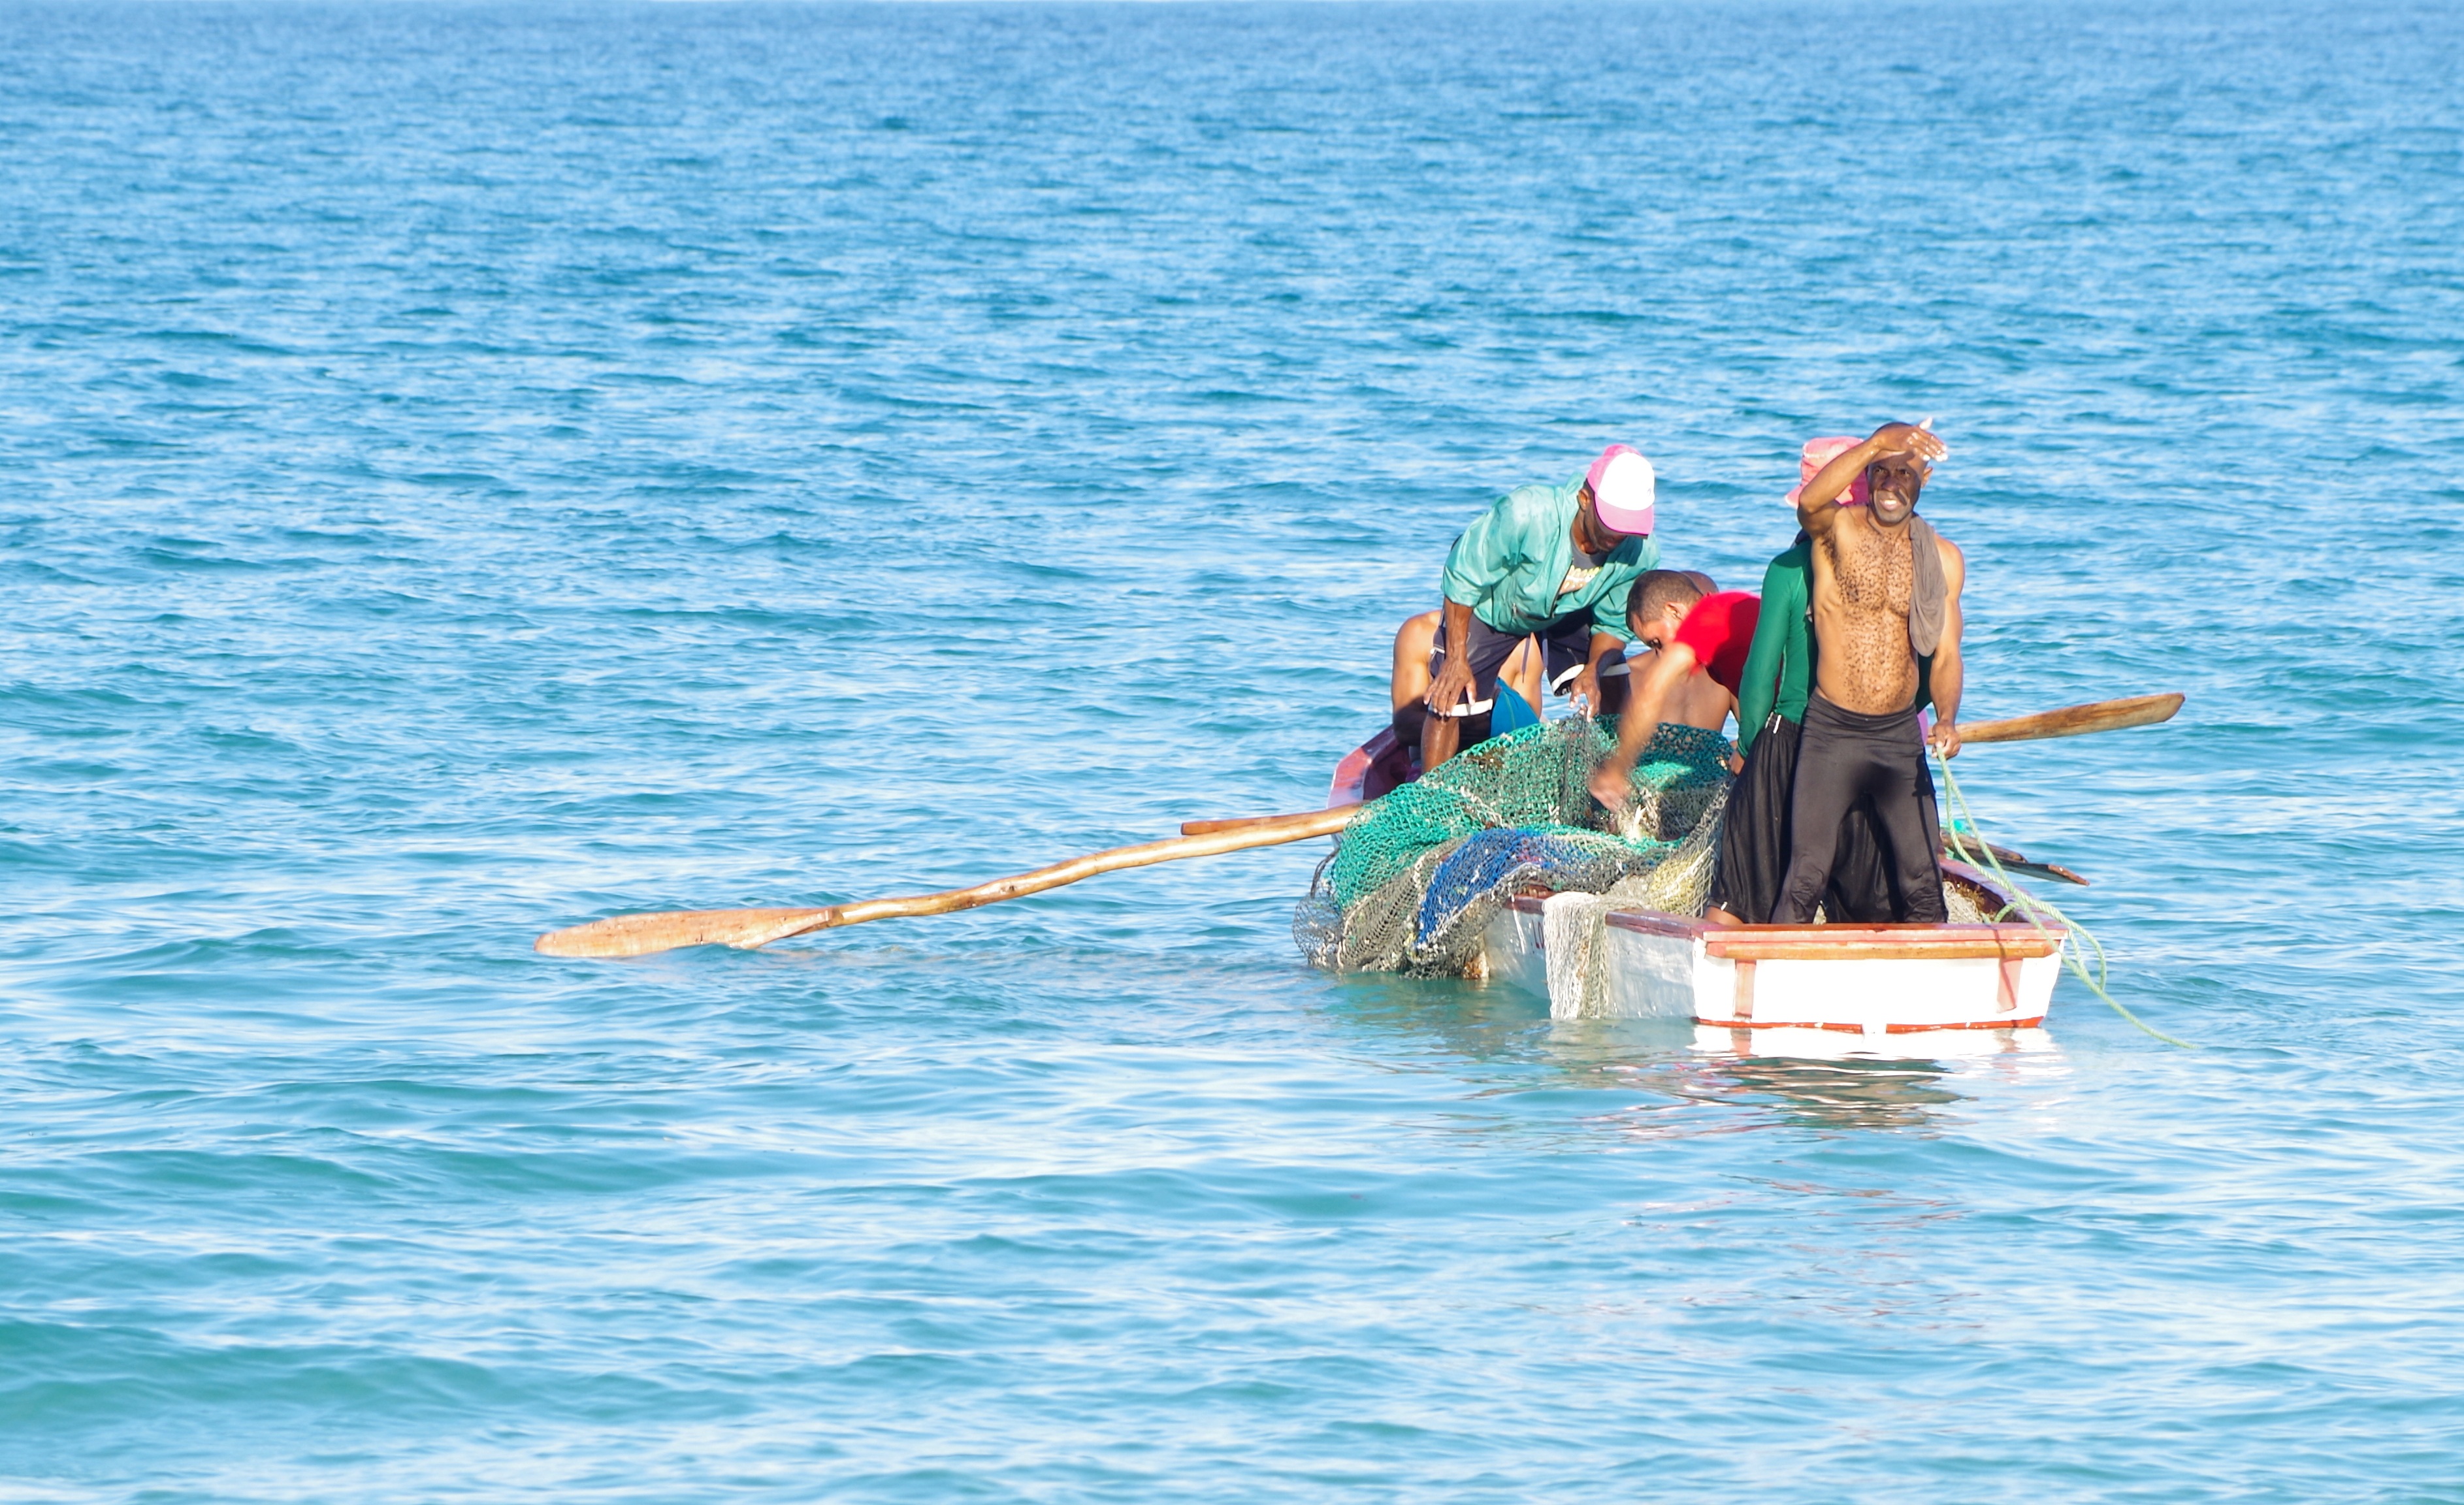
sea, boat, paddle, vehicle, fisherman, waves, boating, fishermen, rowing, dominican republic, raft, watercraft rowing